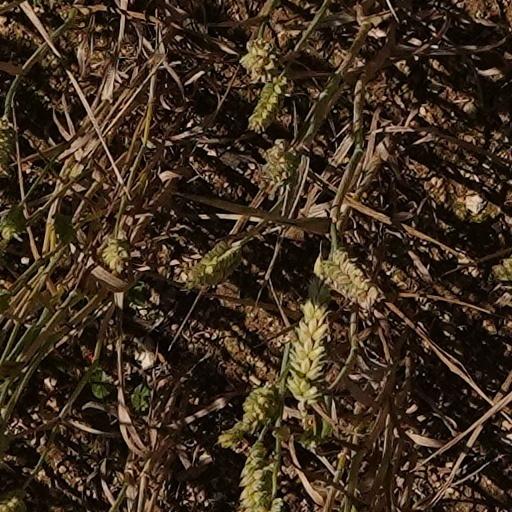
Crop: wheat